Bombardment of Chefchaouen

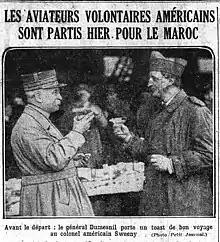
Front page of the Paris edition of "Le Petit Journal" from August 6, 1925. Translation: "The American volunteer pilots left yesterday for Morocco / Before departure: General Dumesnil gives the American colonel Sweeny a "bon voyage" toast."

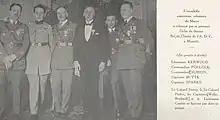
Photo of American members of the "Escadrille Cherifienne", which carried out the bombardment of Chefchaouen, at a charity ball for the Association des Dames Françaises held at Majestic.

The Bombardment of Chefchaouen was an aerial bombardment of Chefchaouen, Morocco carried out in the middle of the Rif War by a rogue American squadron in the service of the French colonial empire, the Escadrille Cherifienne, on September 17, 1925.